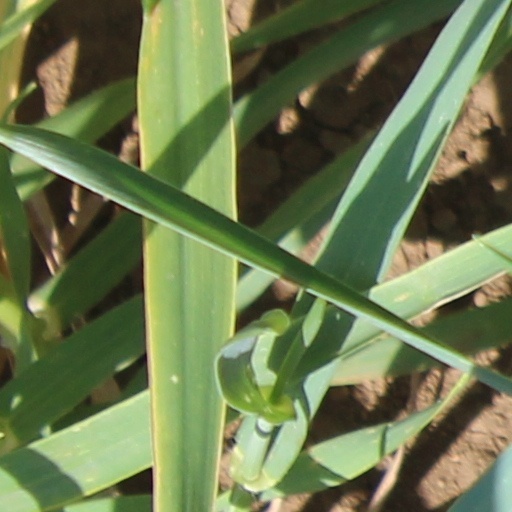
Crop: wheat